Dinosaur coloration

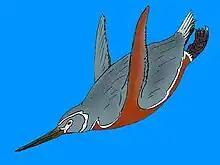
Life restoration of "Inkayacu" with grey and reddish-brown feathers

Zheng et al. determined the likely colours of a specimen of "Eoconfuciusornis" in 2017. They suggested that the feathers of the wing coverts, nape, and tail were black, the feathers on the leg and top of the head were grey, and the feathers on the throat were brown. The secondary remiges had a dark spotted pattern.